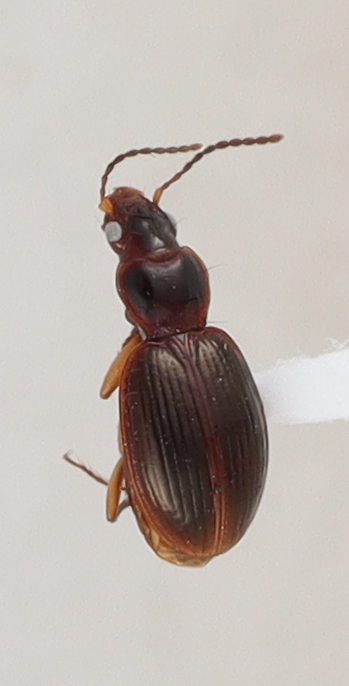
Scientific name: Mecyclothorax konanus
Plot: 14
Trap: S
Collected: 20230531